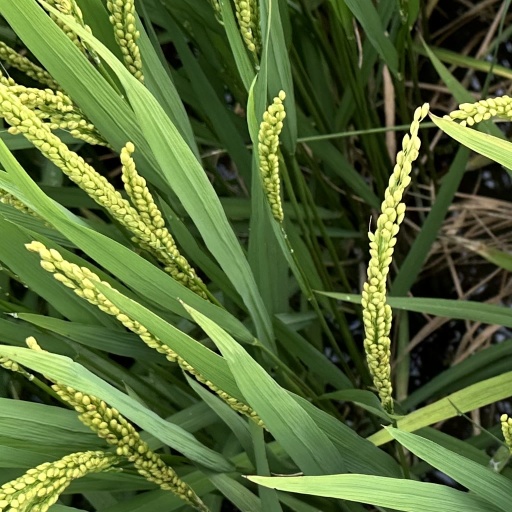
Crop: rice